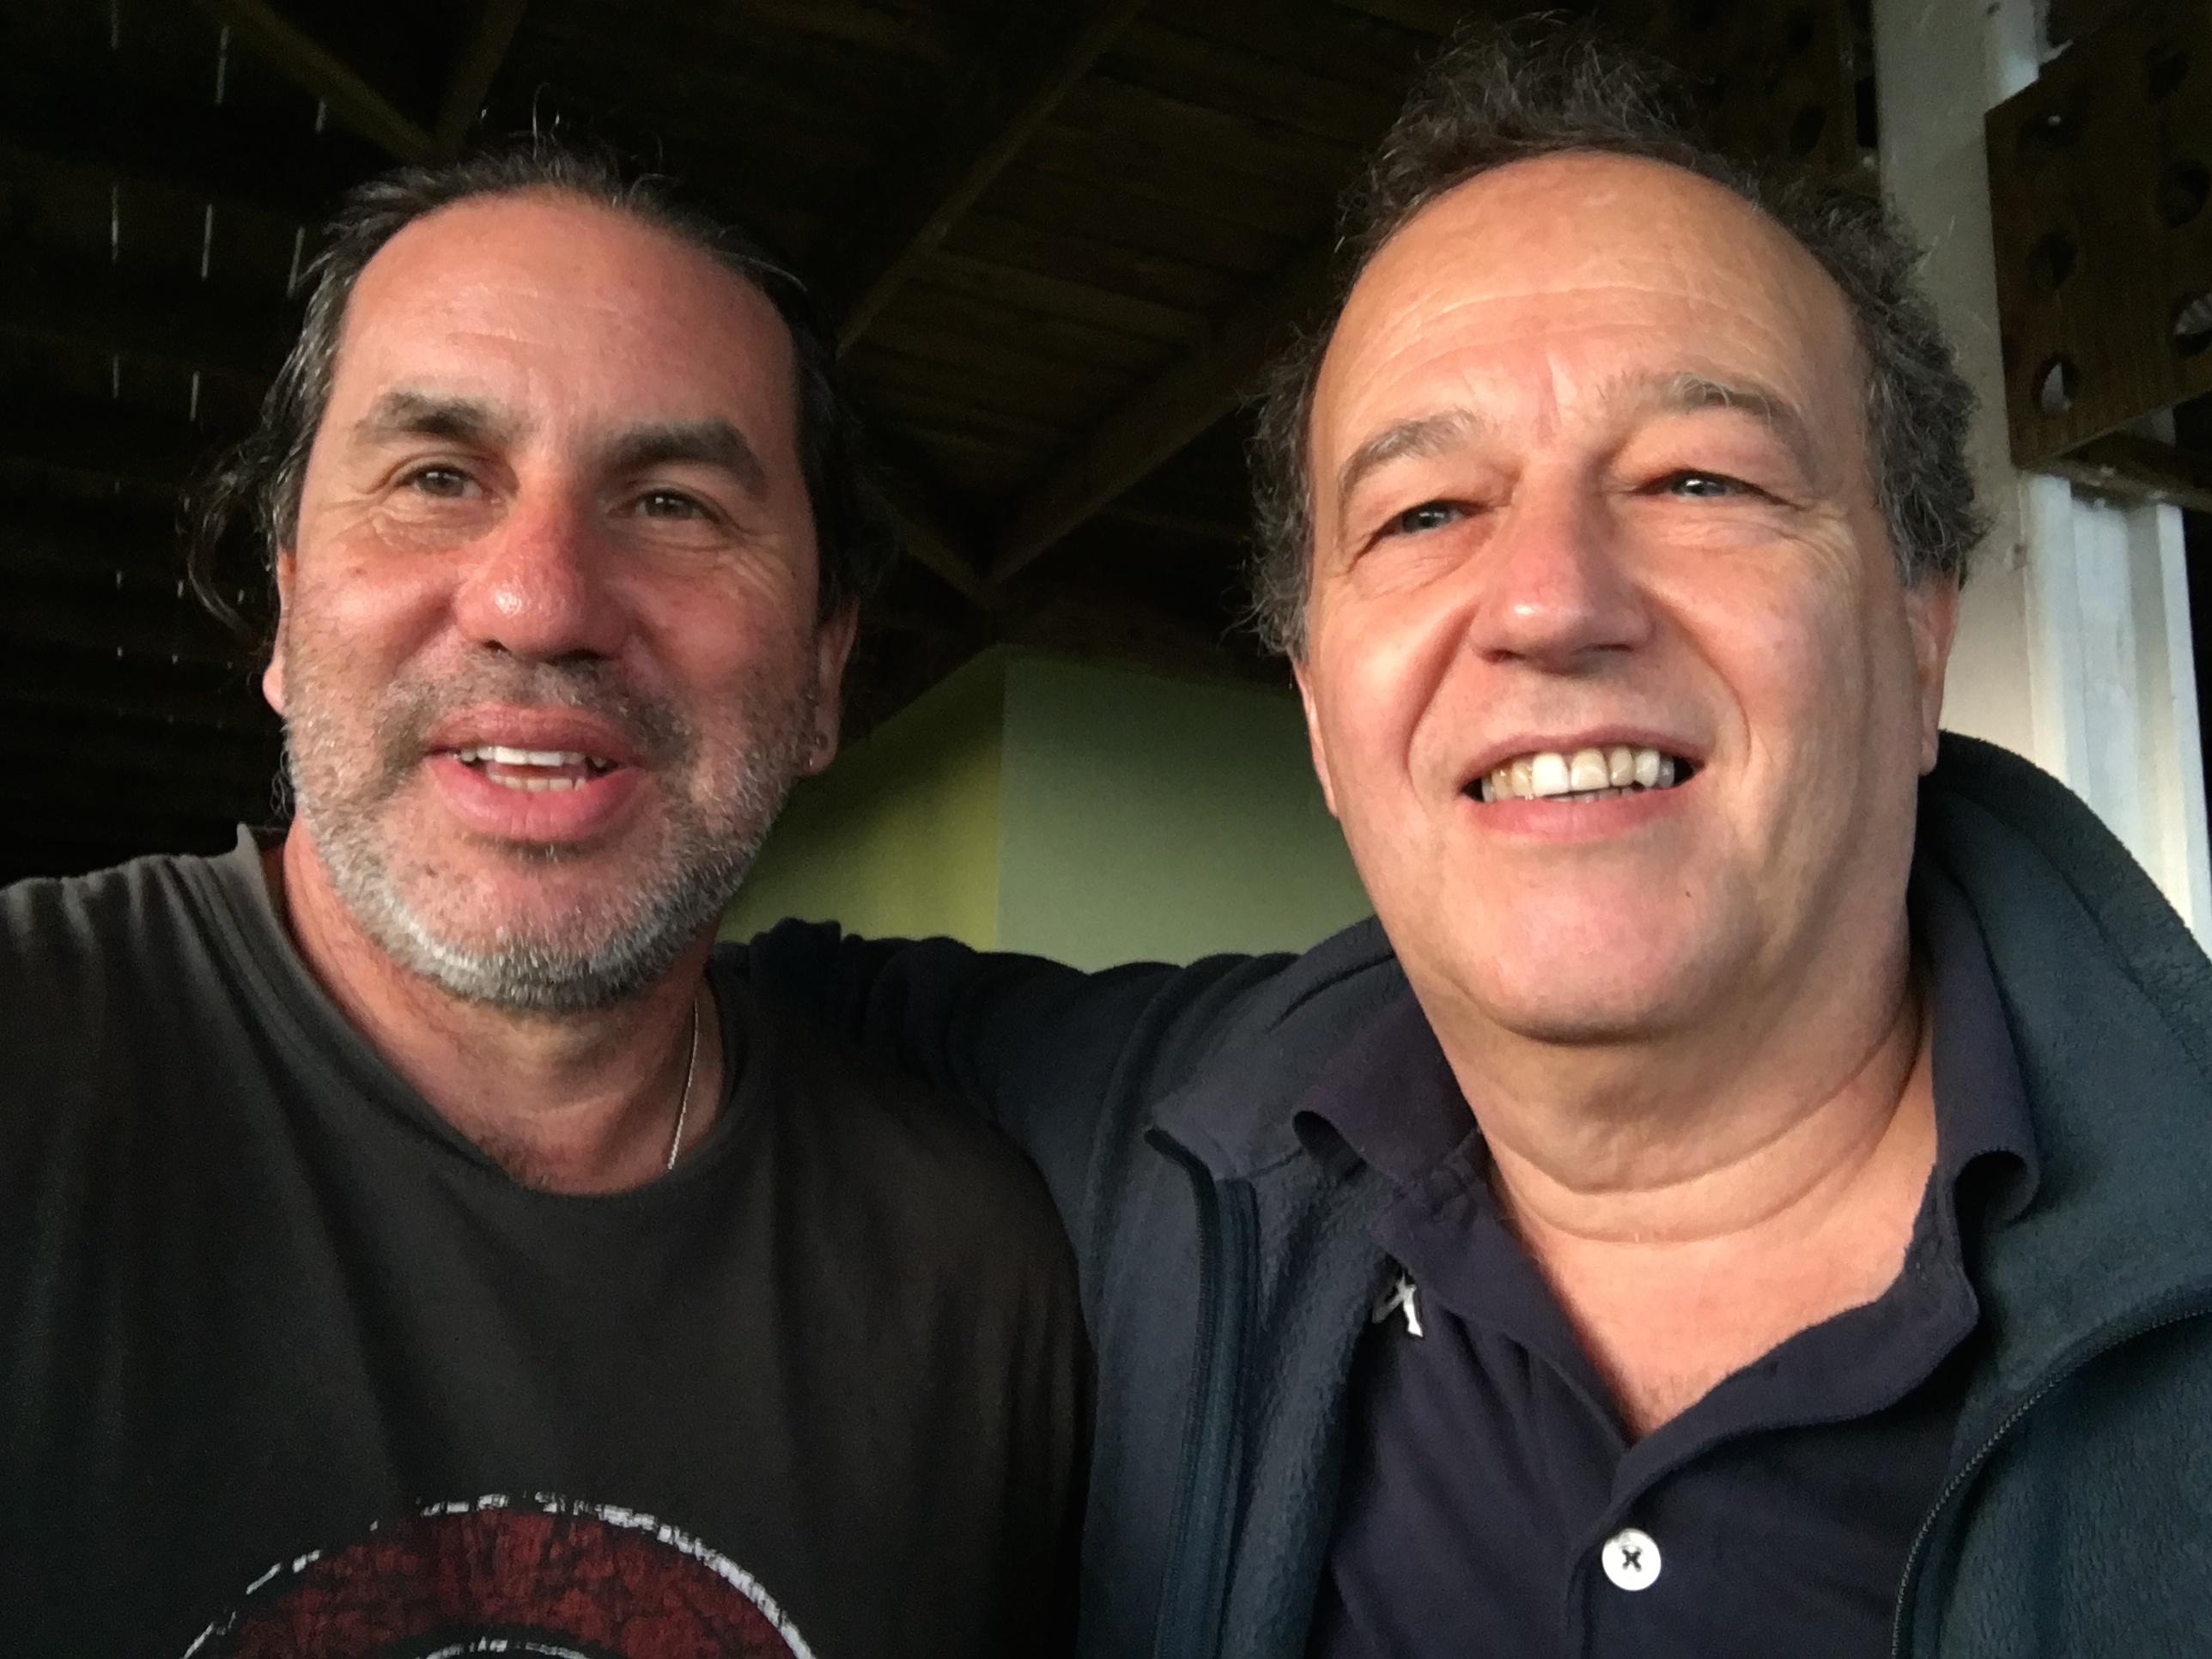
man, person, people, portrait, facial expression, smile, fun, facial hair